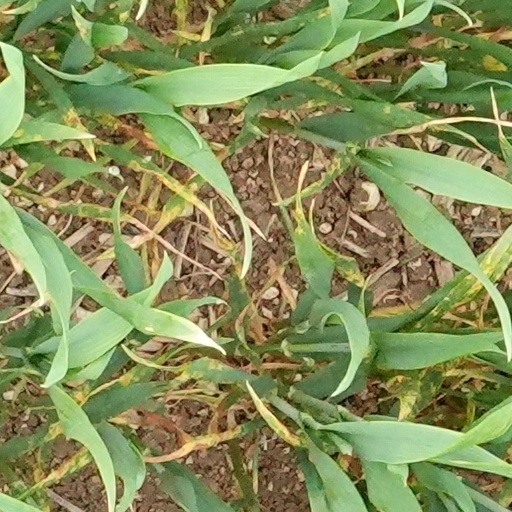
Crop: wheat